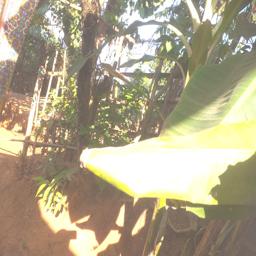
Label: MALBHOG LEAF